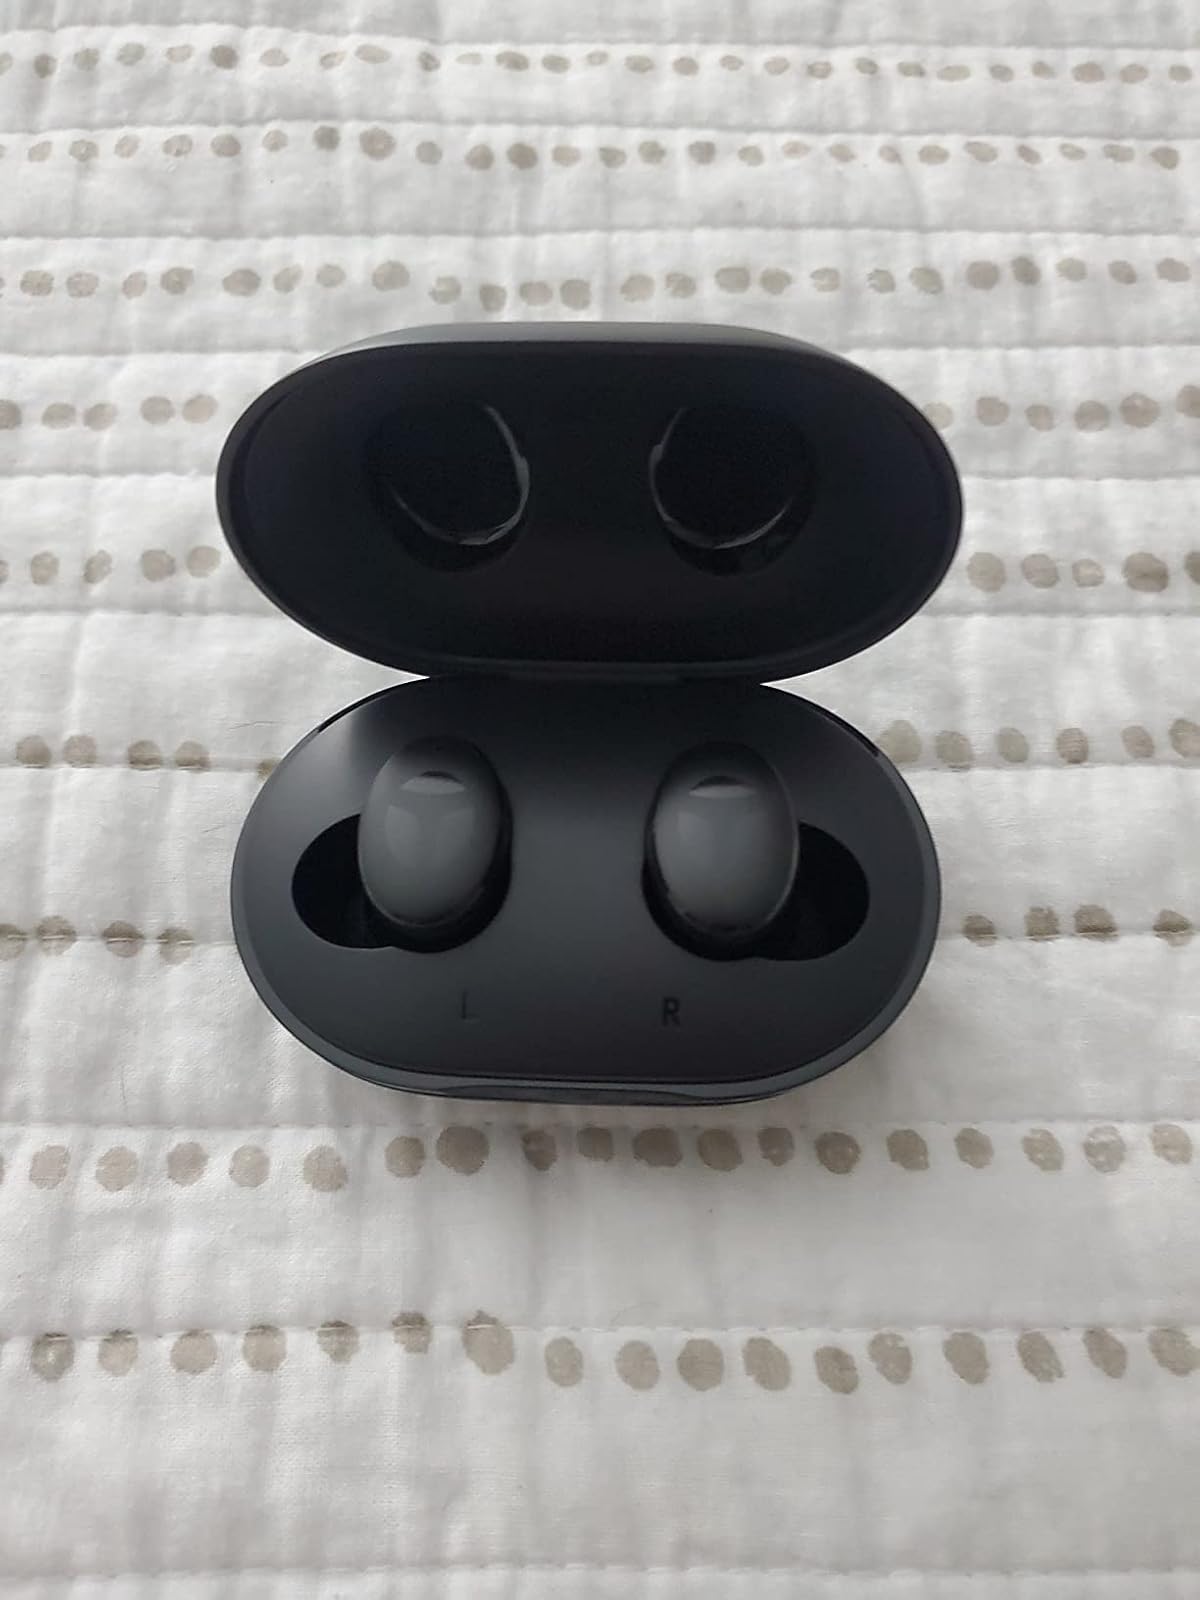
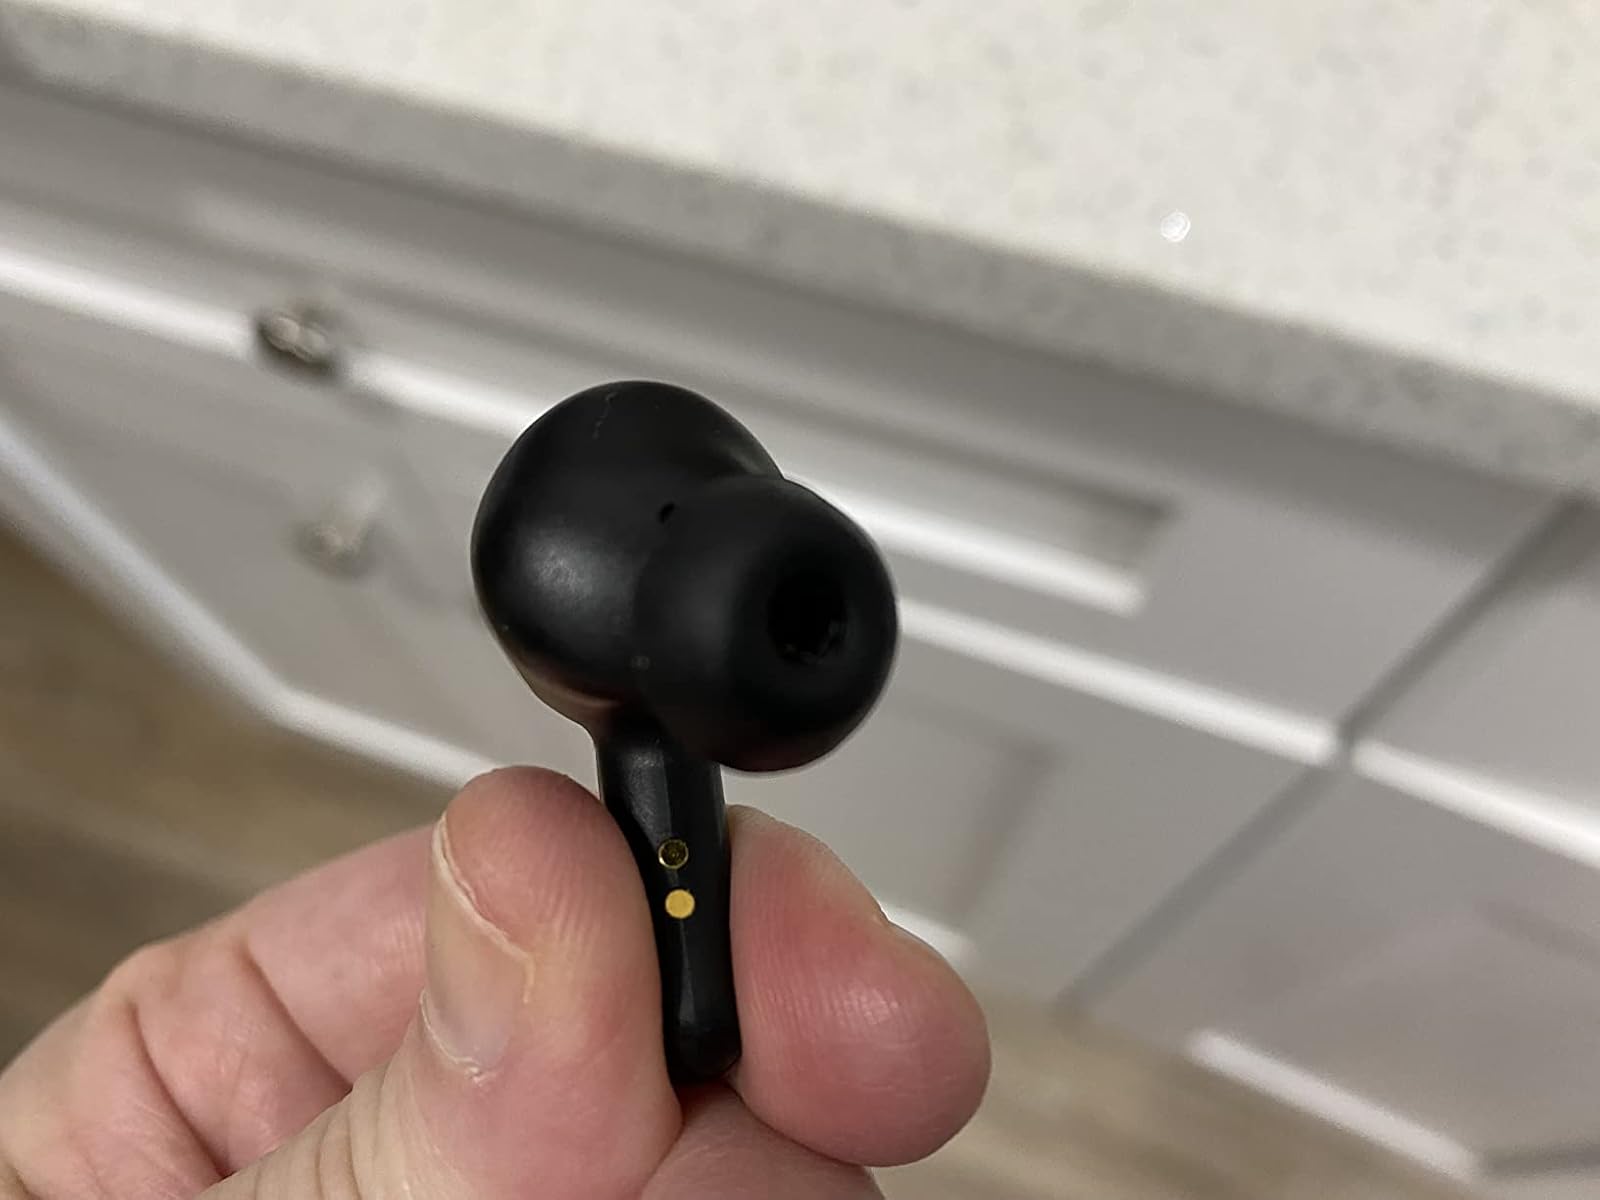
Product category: earbuds
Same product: no